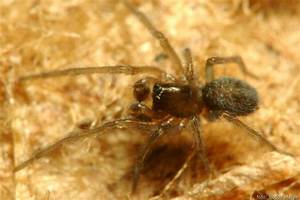
Label: ragno